Lithophyte

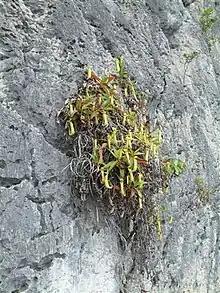
"Nepenthes" sp. Misool growing as a lithophyte in Raja Ampat, New Guinea

Lithophytes are plants that grow in or on rocks. They can be classified as either epilithic (or epipetric) or endolithic; epilithic lithophytes grow on the surfaces of rocks, while endolithic lithophytes grow in the crevices of rocks (and are also referred to as chasmophytes). Lithophytes can also be classified as being either obligate or facultative. Obligate lithophytes grow solely on rocks, while facultative lithophytes will grow partially on a rock and on another substrate simultaneously.